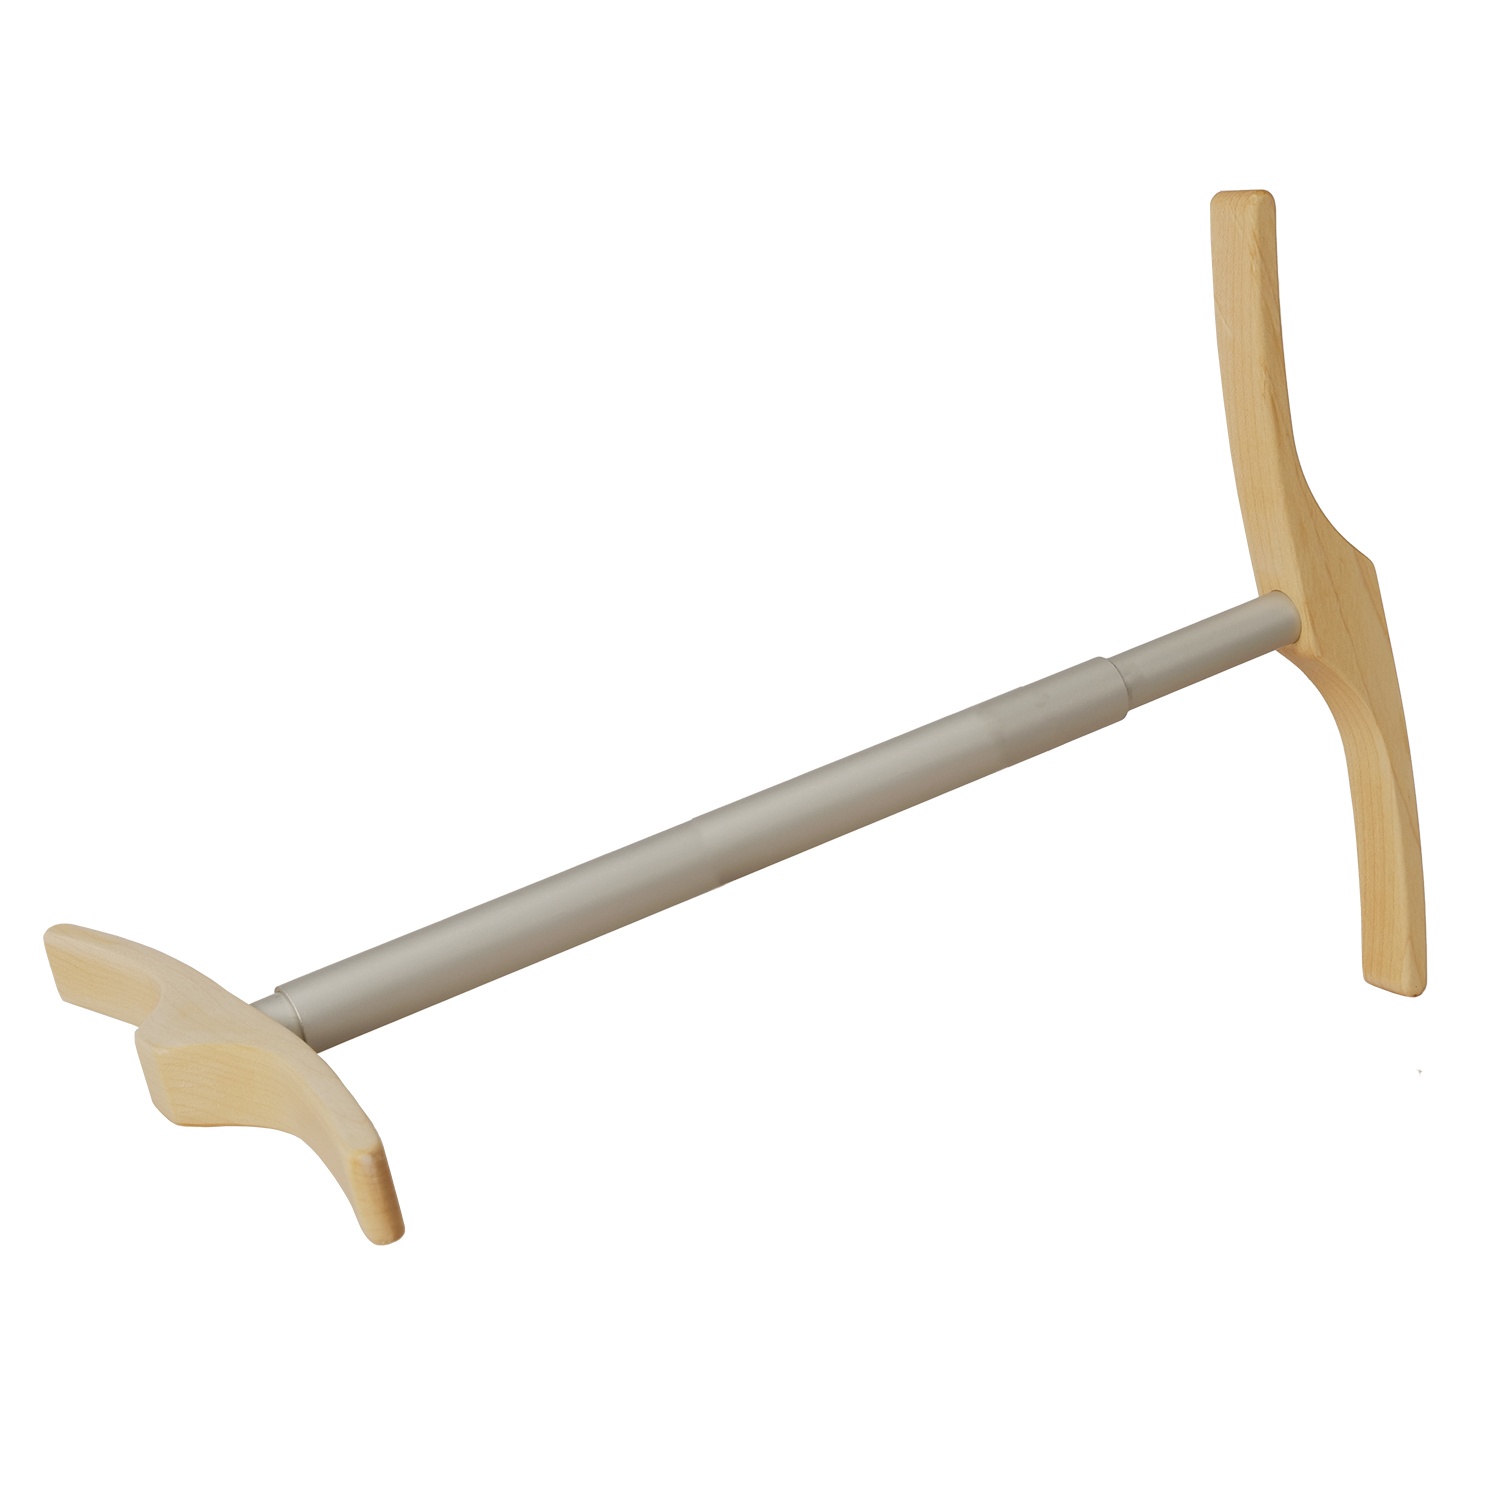
Schacht Niddy Noddy
Schacht Niddy Noddy The Schacht Niddy Noddy doesn’t look like any other you’ve seen before. That’s because the good people at Schacht wanted a niddy noddy that would not only be unique and handsome in style, but also give superior functionality: Adjustable for 1-1/2 or 2 yard skeins Collapsible center tube makes it easy to remove skein Folds flat for storage or transport Cushioned hand grip for comfort Balanced and lightweight Available made from either maple or cherry (both versions shown in product image) Please Note - The design of the Niddy Noddy has changed and the photo shows the latest version of it.
Brand: Schacht
Category: Arts & Entertainment > Hobbies & Creative Arts > Arts & Crafts > Art & Crafting Tools > Thread & Yarn Tools > Thread, Yarn & Bobbin Winders > Handheld Winders